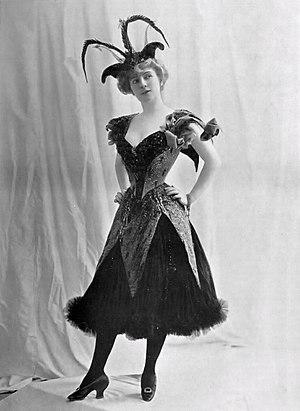
Amélie Diéterle interprète le rôle de Sataniella dans une reprise de la pièce de théâtre, «
Amélie Diéterle, nom de scène d'Amélie Laurent, est une actrice, cantatrice et collectionneuse d'art française, née à Strasbourg le 20 février 1871 et morte à Cannes le 20 janvier 1941.